History of slavery in North Carolina

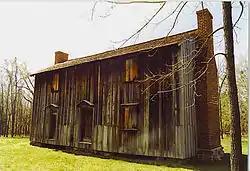
Slave quarters at Horton Grove for the Stagville plantation, built by slaves and occupied until the 1870s

Slavery was legally practiced in the Province of North Carolina and the state of North Carolina until January 1, 1863, when President Abraham Lincoln issued the Emancipation Proclamation. Prior to statehood, there were 41,000 enslaved African-Americans in the Province of North Carolina in 1767. By 1860, the number of slaves in the state of North Carolina was 331,059, about one third of the total population of the state. In 1860, there were nineteen counties in North Carolina where the number of slaves was larger than the free white population. During the antebellum period the state of North Carolina passed several laws to protect the rights of slave owners while disenfranchising the rights of slaves. There was a constant fear amongst white slave owners in North Carolina of slave revolts from the time of the American Revolution. Despite their circumstances, some North Carolina slaves and freed slaves distinguished themselves as artisans, soldiers during the Revolution, religious leaders, and writers.